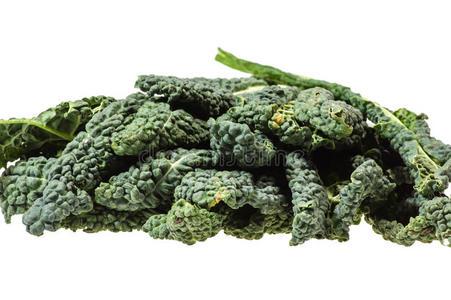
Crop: unknown
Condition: cabbage